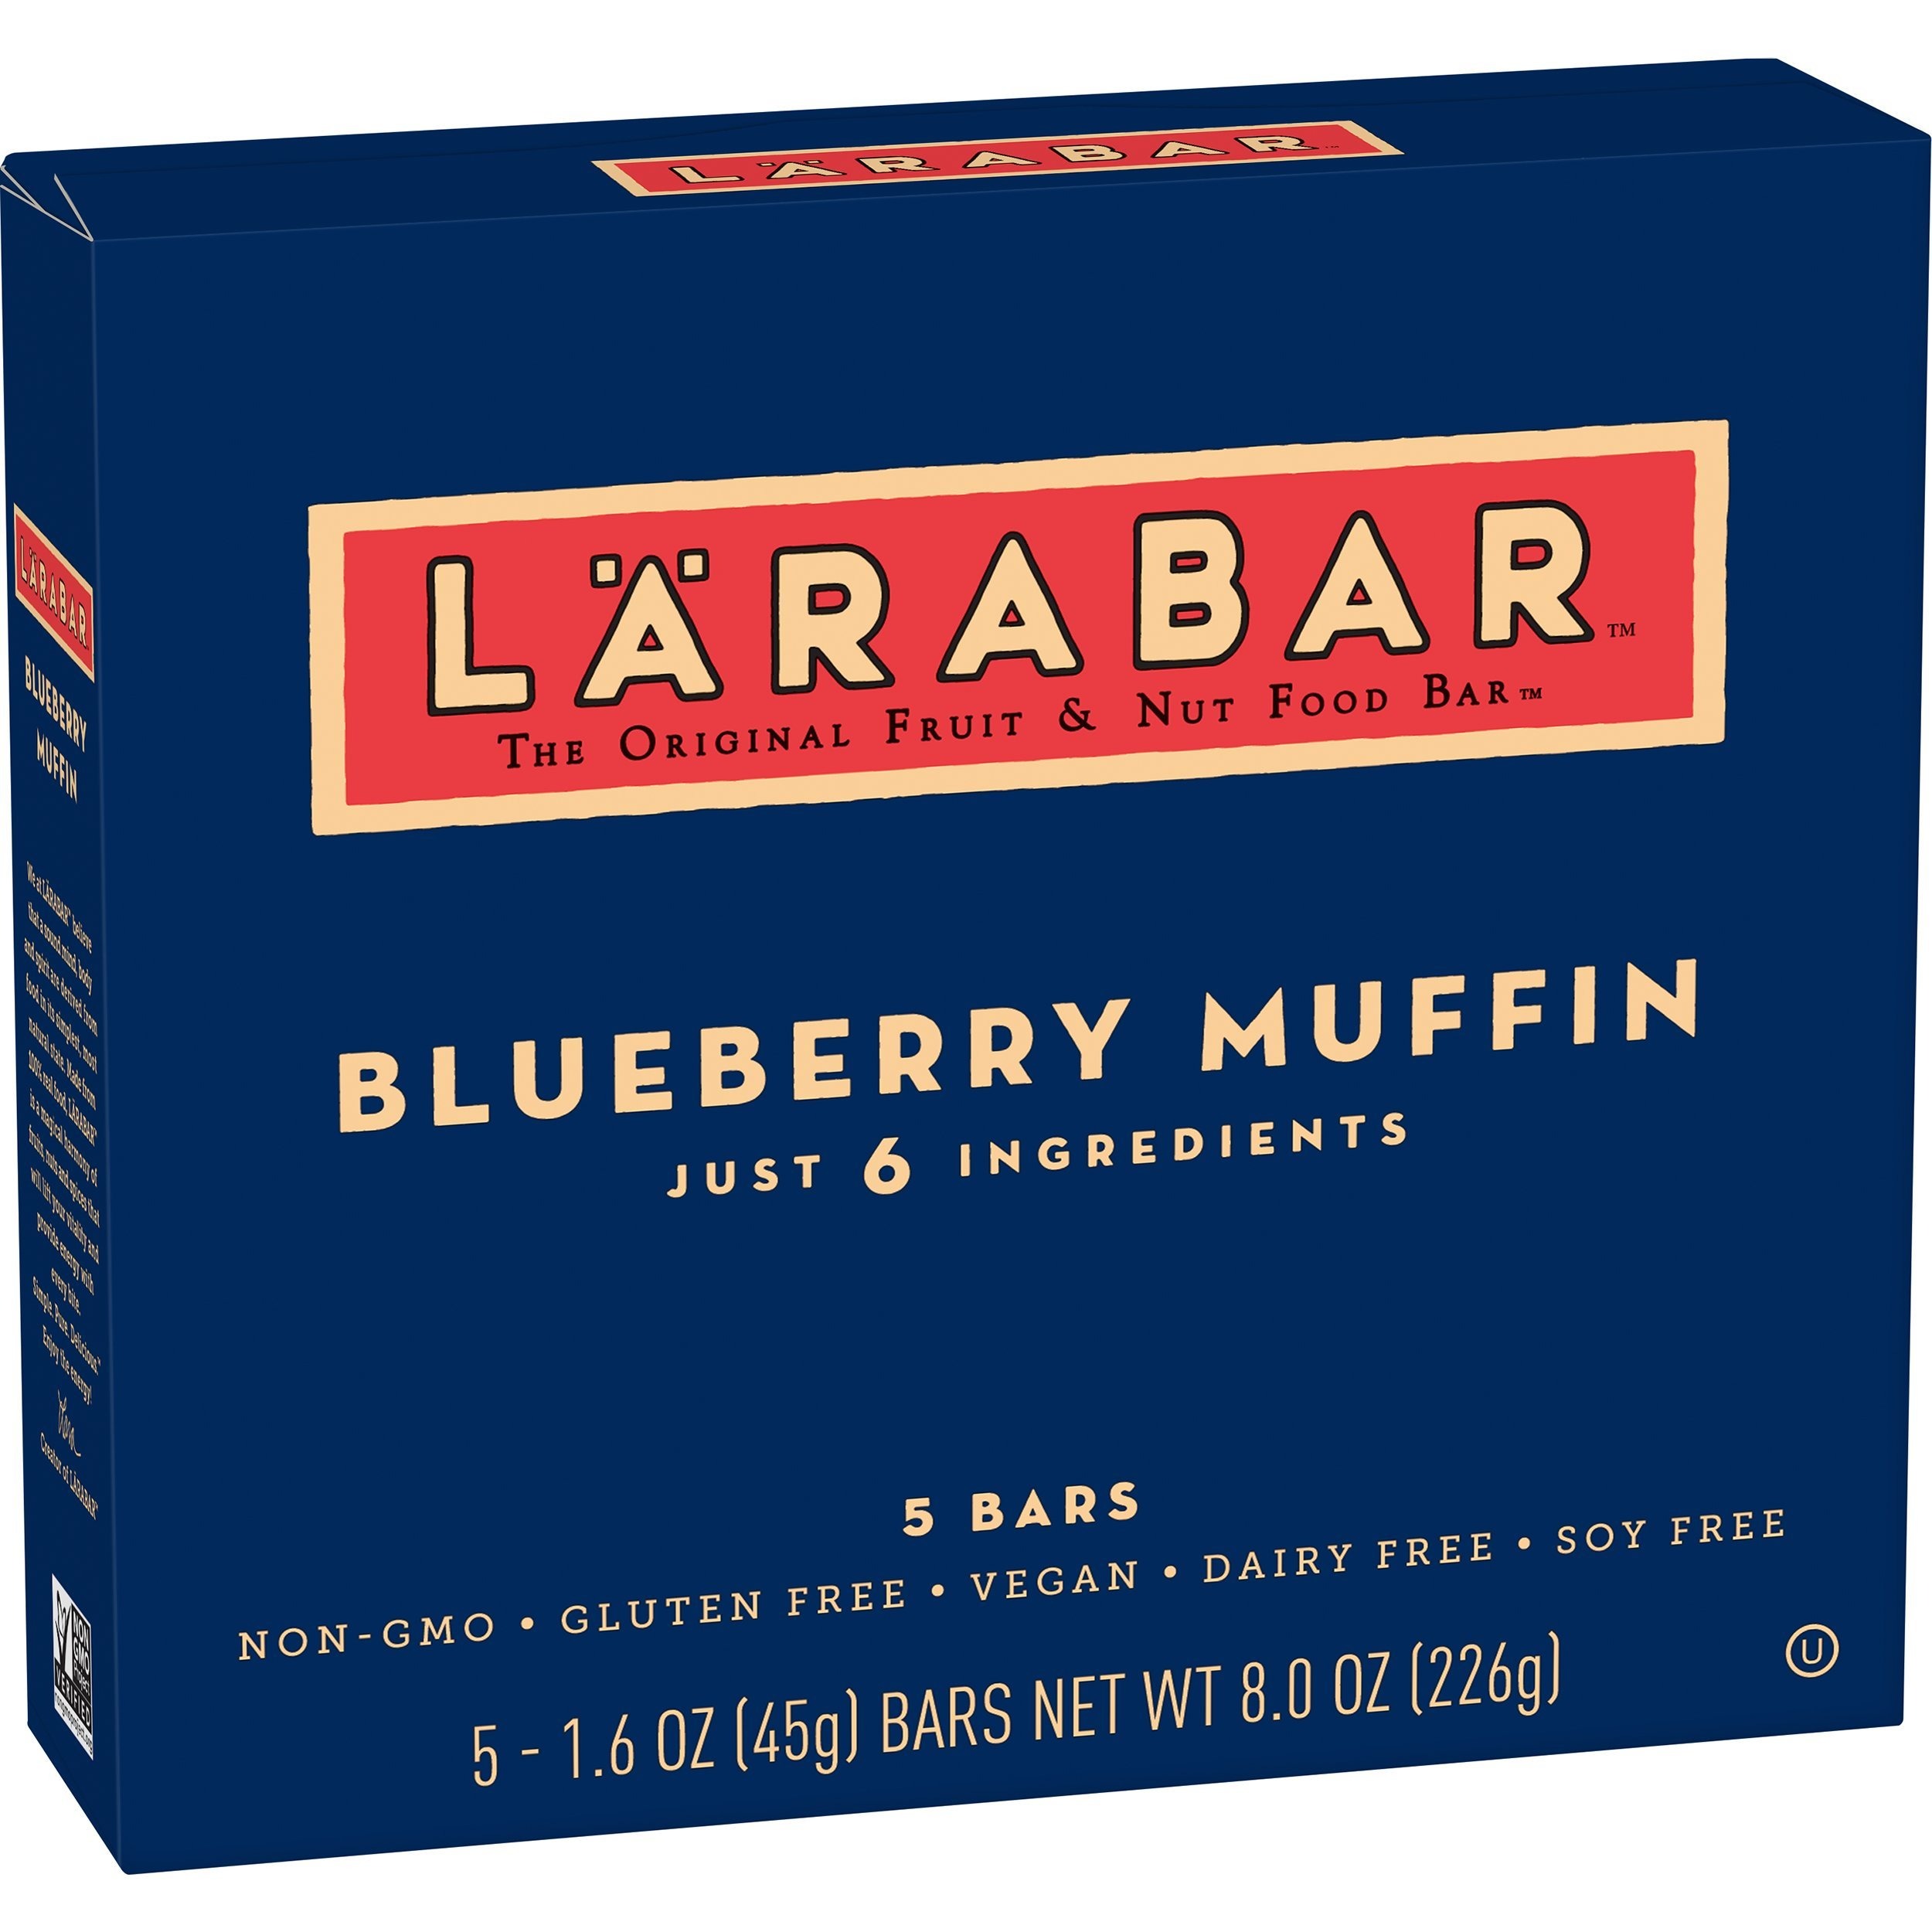
Item Name: Larabar Gluten Free Bar, Blueberry Muffin, 1.6 oz Bars (5 Count), Whole Food Gluten Free Bars, Dairy Free Snacks
Bullet Point 1: Raise A Bar to Real: With 100% real ingredients, you can Raise A Bar to what you love! Larabar makes simple snacks you can feel good about eating with many gluten free, dairy free and vegan options to choose from
Bullet Point 2: 100% Real Ingredients: Larabar Blueberry Muffin is made from just 5 simple ingredients: cashews, dates, apples, blueberries and vanilla extract
Bullet Point 3: Clean Eating Made Simple: Kosher, Dairy Free, Vegan, Non-GMO, Soy Free, Gluten Free
Bullet Point 4: Real Life Calls for Real Food: Real life calls for real ingredients to help you conquer your day, conveniently wrapped and perfect for packing on the go
Bullet Point 5: Contains: 1 box with 5 bars
Value: 1.6
Unit: ounce

Price: 8.16